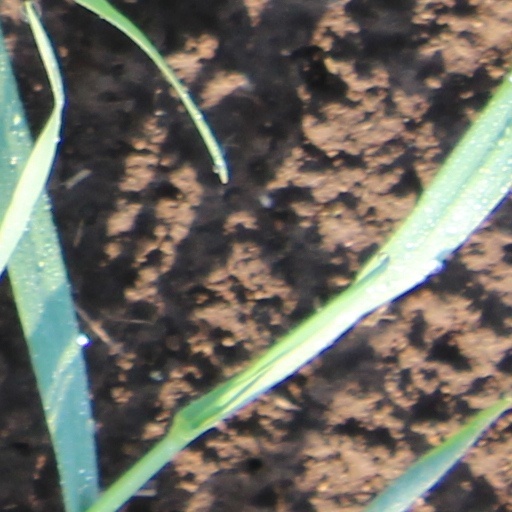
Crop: wheat